Toccata and Fugue in D minor, BWV 565

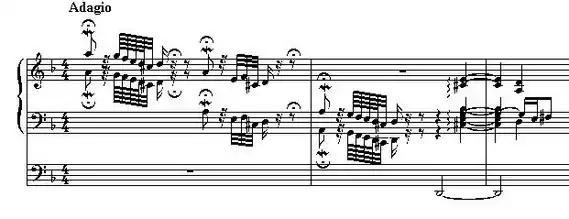
Beginning, D minor notation, with the pedal part on a separate staff (also, arpeggio in second half of second measure converted to modern notation)

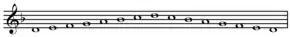
D minor: usual notation with a at the key

The name "Toccata" is most probably a later addition, similar to the title of Toccata, Adagio and Fugue, BWV 564, because in the Baroque era such organ pieces would most commonly be called simply "Prelude" ("Praeludium", etc.) or "Prelude and Fugue". Ringk's copy abounds in Italian "tempo" markings, fermatas (a characteristic feature of Ringk's copies) and staccato dots, all very unusual features for pre-1740 German music.